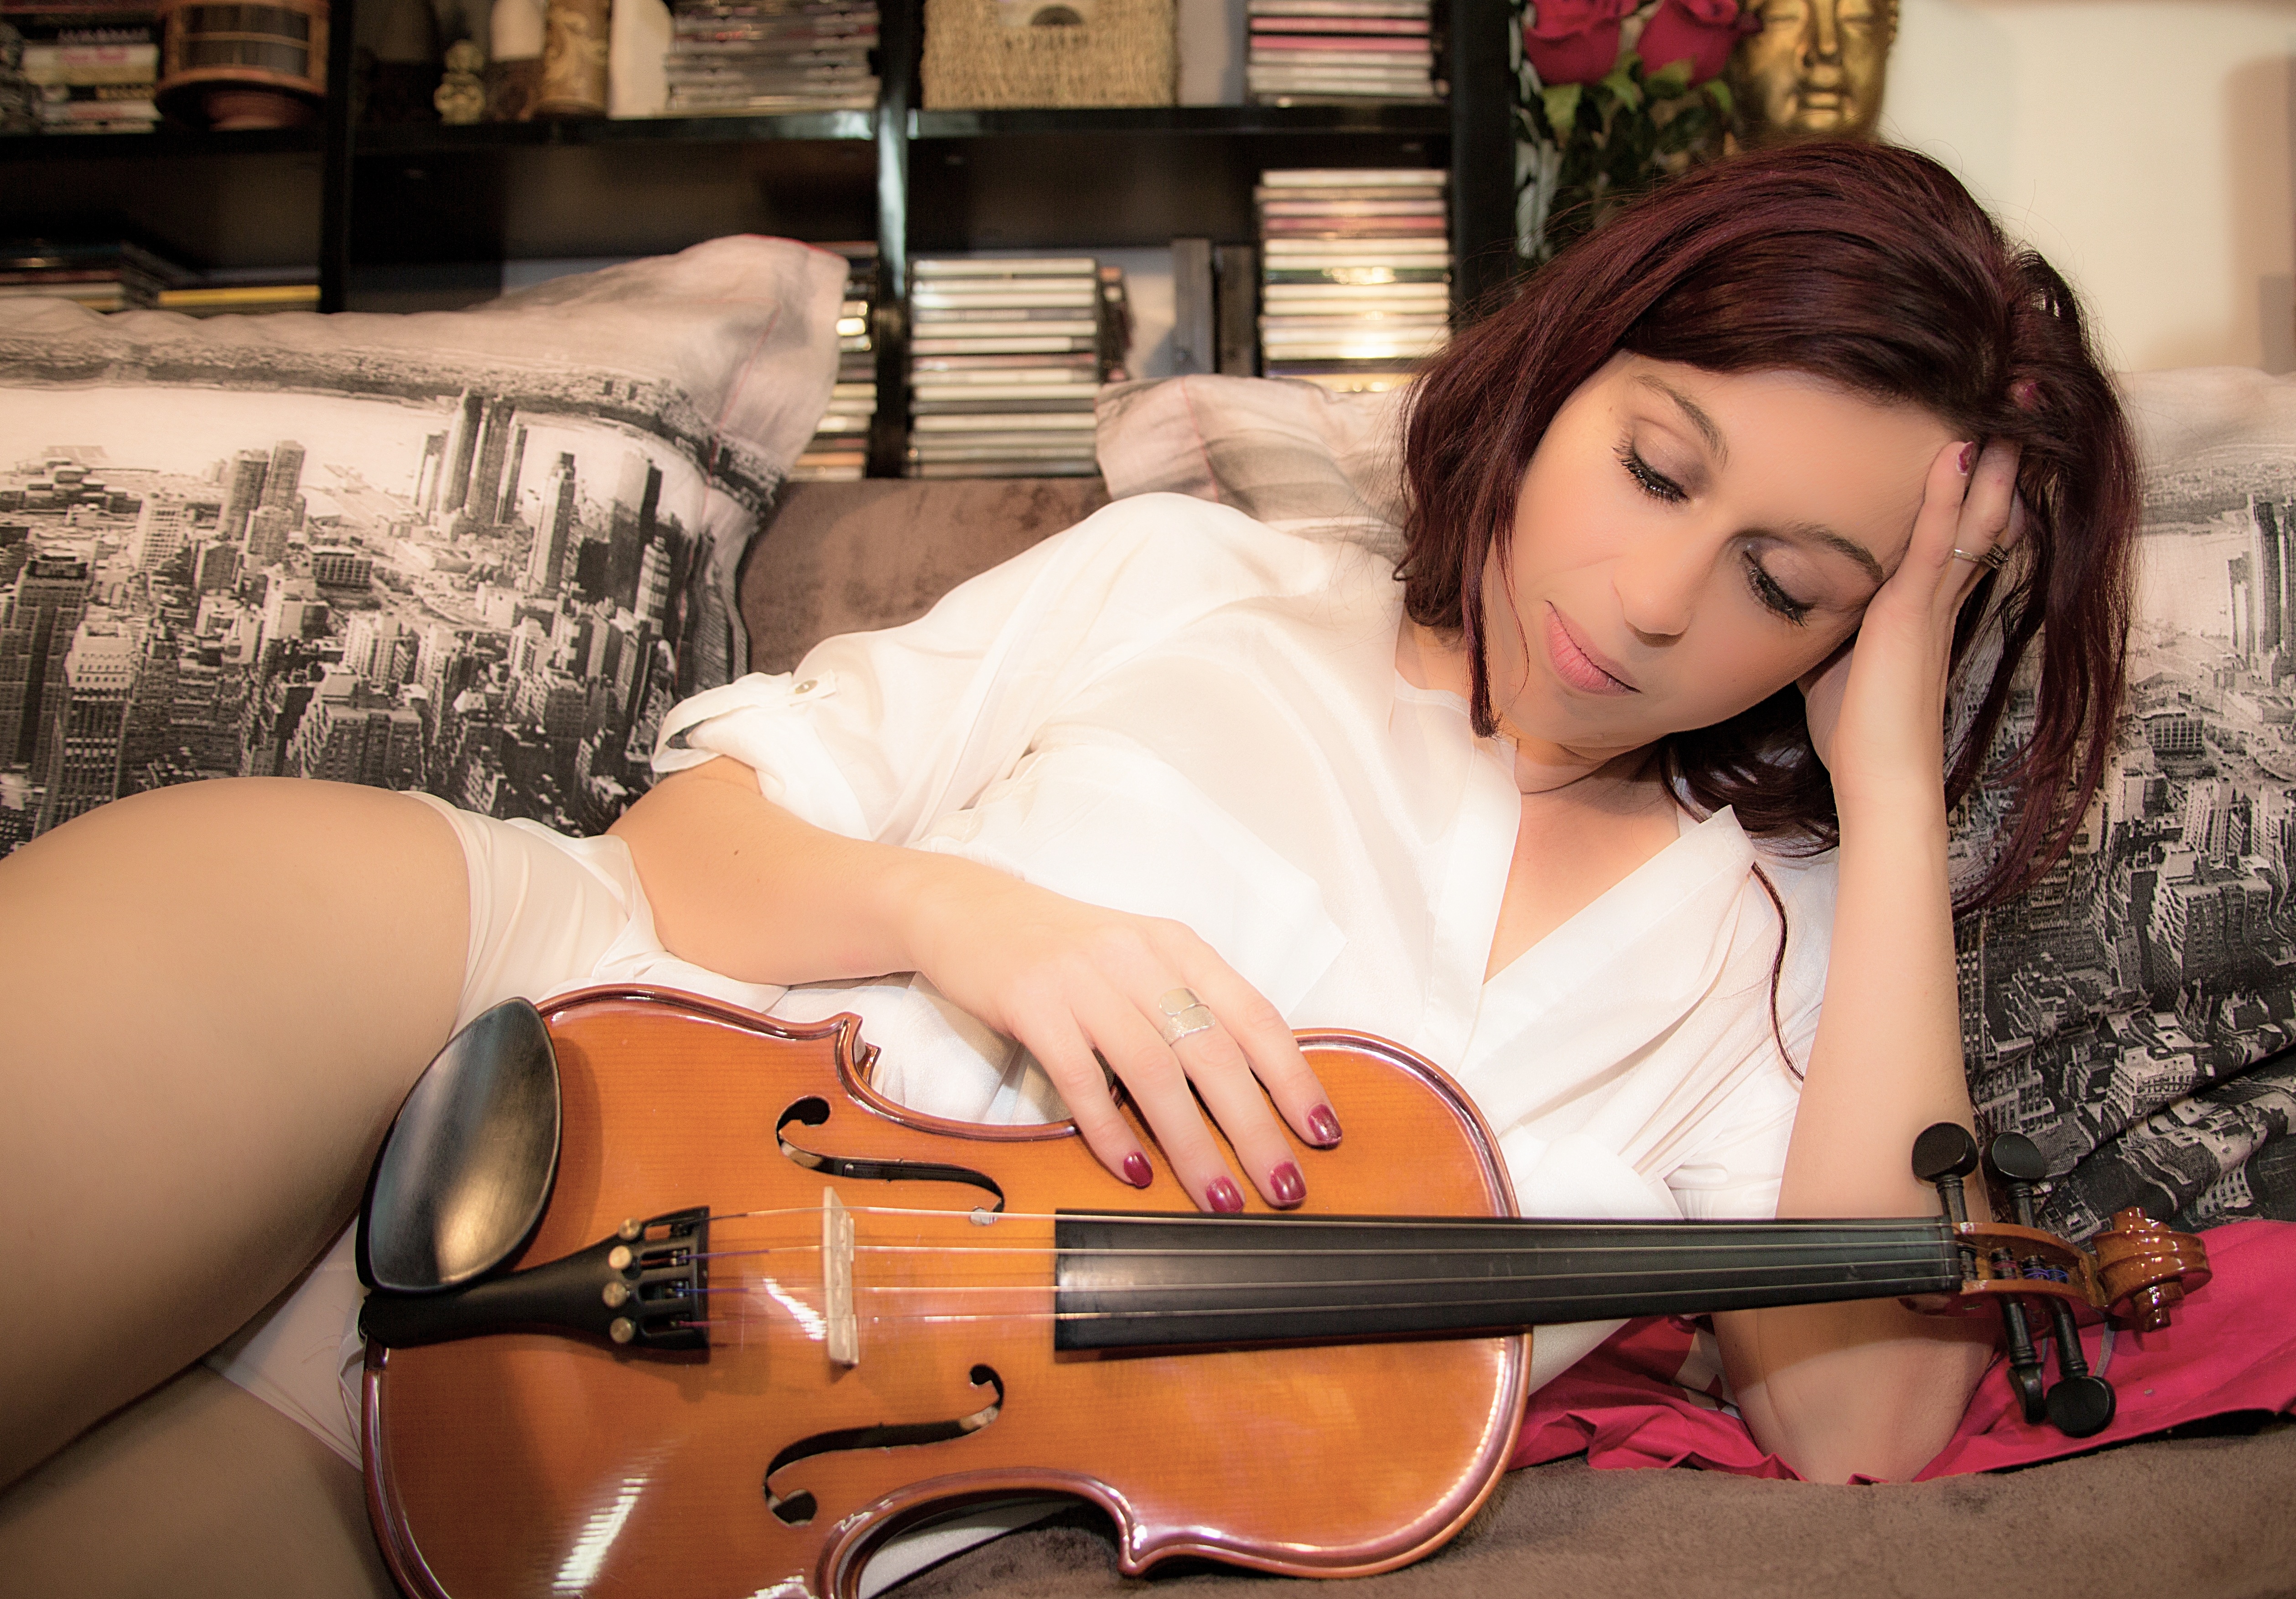
person, girl, woman, female, model, clothing, lady, musical instrument, violin, beauty, beautiful, sexy, style, photo shoot, top model, string instrument, bowed string instrument, violin family